Atmopadesa Śatakam

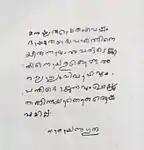
Handwriting of Narayana Guru

Ātmopadesa Śatakam is a Malayalam spiritual work by Narayana Guru in the form of a poem. It is considered as the classic work of Narayana Guru, who was a social reformer and spiritual leader of Kerala, India. The literal translation of the title means "One Hundred Verses of Self Instruction". "Atmopadesa Śatakam" contained 100 verses or stanzas, each describing a set of actions performed by the self on itself, affecting and recognising moments of transformation into an absolute value.